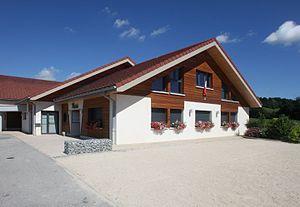
Mairie de La Longeville (Doubs).
La Longeville est une commune française située dans le département du Doubs en région Bourgogne-Franche-Comté.